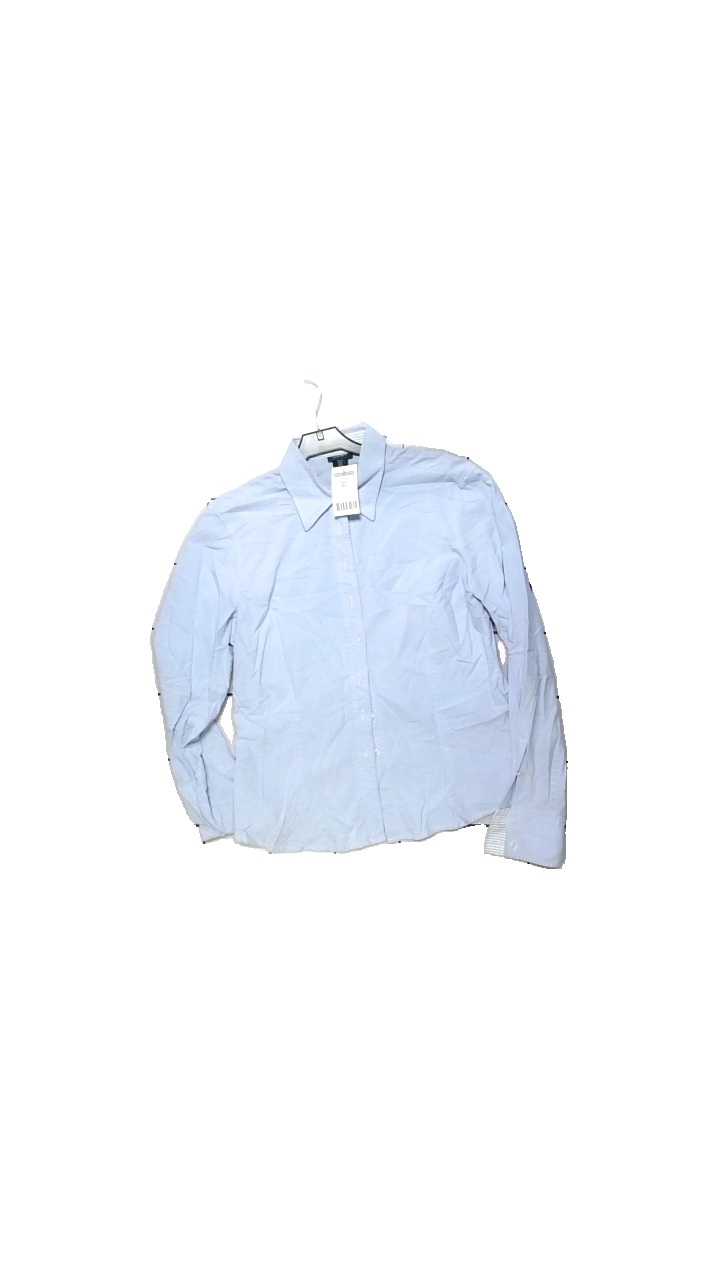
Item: Shirt (Ladies)
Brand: Gant
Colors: Blue
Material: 97% Cotton, 3% Elastane
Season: Summer
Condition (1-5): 2
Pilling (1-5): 3
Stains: Minor
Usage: Reuse
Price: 150-250